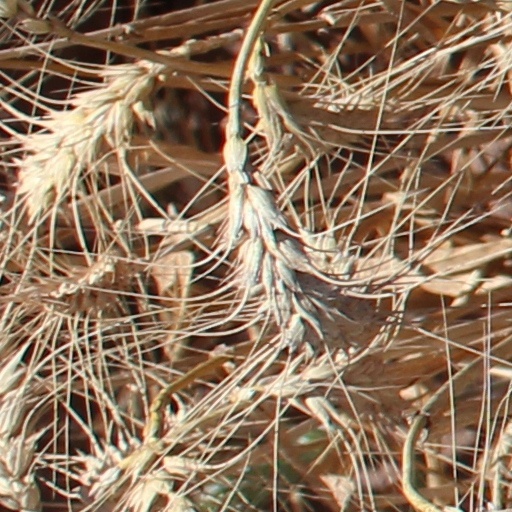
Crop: wheat